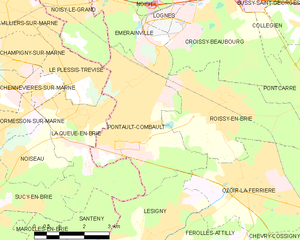
Carte des communes françaises Pontault-Combault